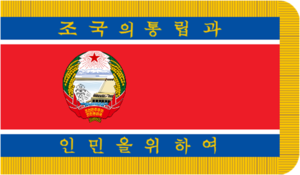
Koreas Folkehær
Den koreanske folkehærs fane
Koreas Folkehær er den officielle hær for Den Demokratiske Folkerepublik Korea og verdens 4. største hær.